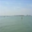
Label: sea